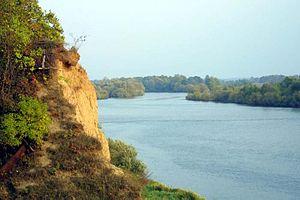
La Masovie ou Mazovie est une région géographique et historique situé dans le centre et le nord-est de la Pologne, de part et d'autre des cours moyen de la Vistule et de ses affluents le Bug et la Narew. Les Masoviens forment un groupe ethnique caractérisé
Le Boug ou Boug occidental est un cours d’eau d’Europe orientale sous-affluent de la Vistule par le Narew.